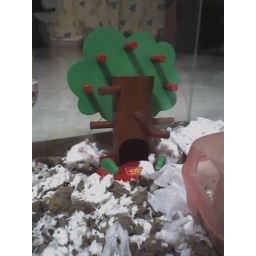
One of the old photos taken by my retired and traded in razr v3:: mirror turtle girl hams